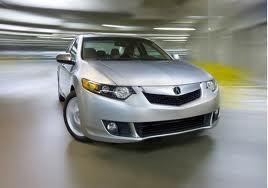
Car model: 2012 Acura TSX Sedan